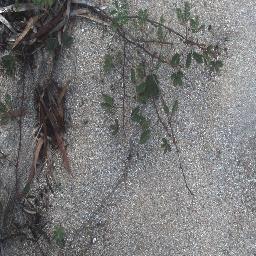
Label: negative